National Aviation Education Center

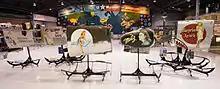
A portion of the museum's collection of authentic World War II nose art. The collection is currently on loan to the EAA Aviation Museum located in Oshkosh, Wisconsin.

In 2015, the museum's collection was moved to Dallas in anticipation of the creation of the CAF National Airbase. At that location, the CAF and AAHM now operate the Henry B. Tippie National Aviation Education Center (NAEC), a facility to provide "hands-on learning opportunities, an immersive history experience and activities for all ages." The facility is named in honor of Henry Tippie, a World War II veteran and longtime CAF member.